Jardin des plantes de Montpellier

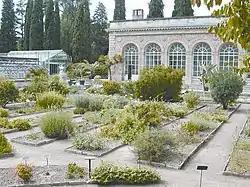
Jardin des plantes de Montpellier

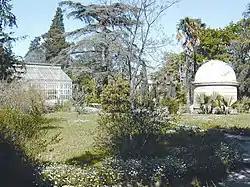
General view of the garden

The jardin des plantes de Montpellier (4.5 hectares) is a historic botanical garden and arboretum located on Boulevard Henri IV, Montpellier, Hérault, Occitania, France. It is maintained by the Université Montpellier 1 and open afternoons daily except Monday; admission is free.